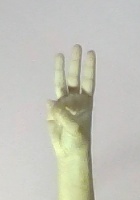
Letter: thaa